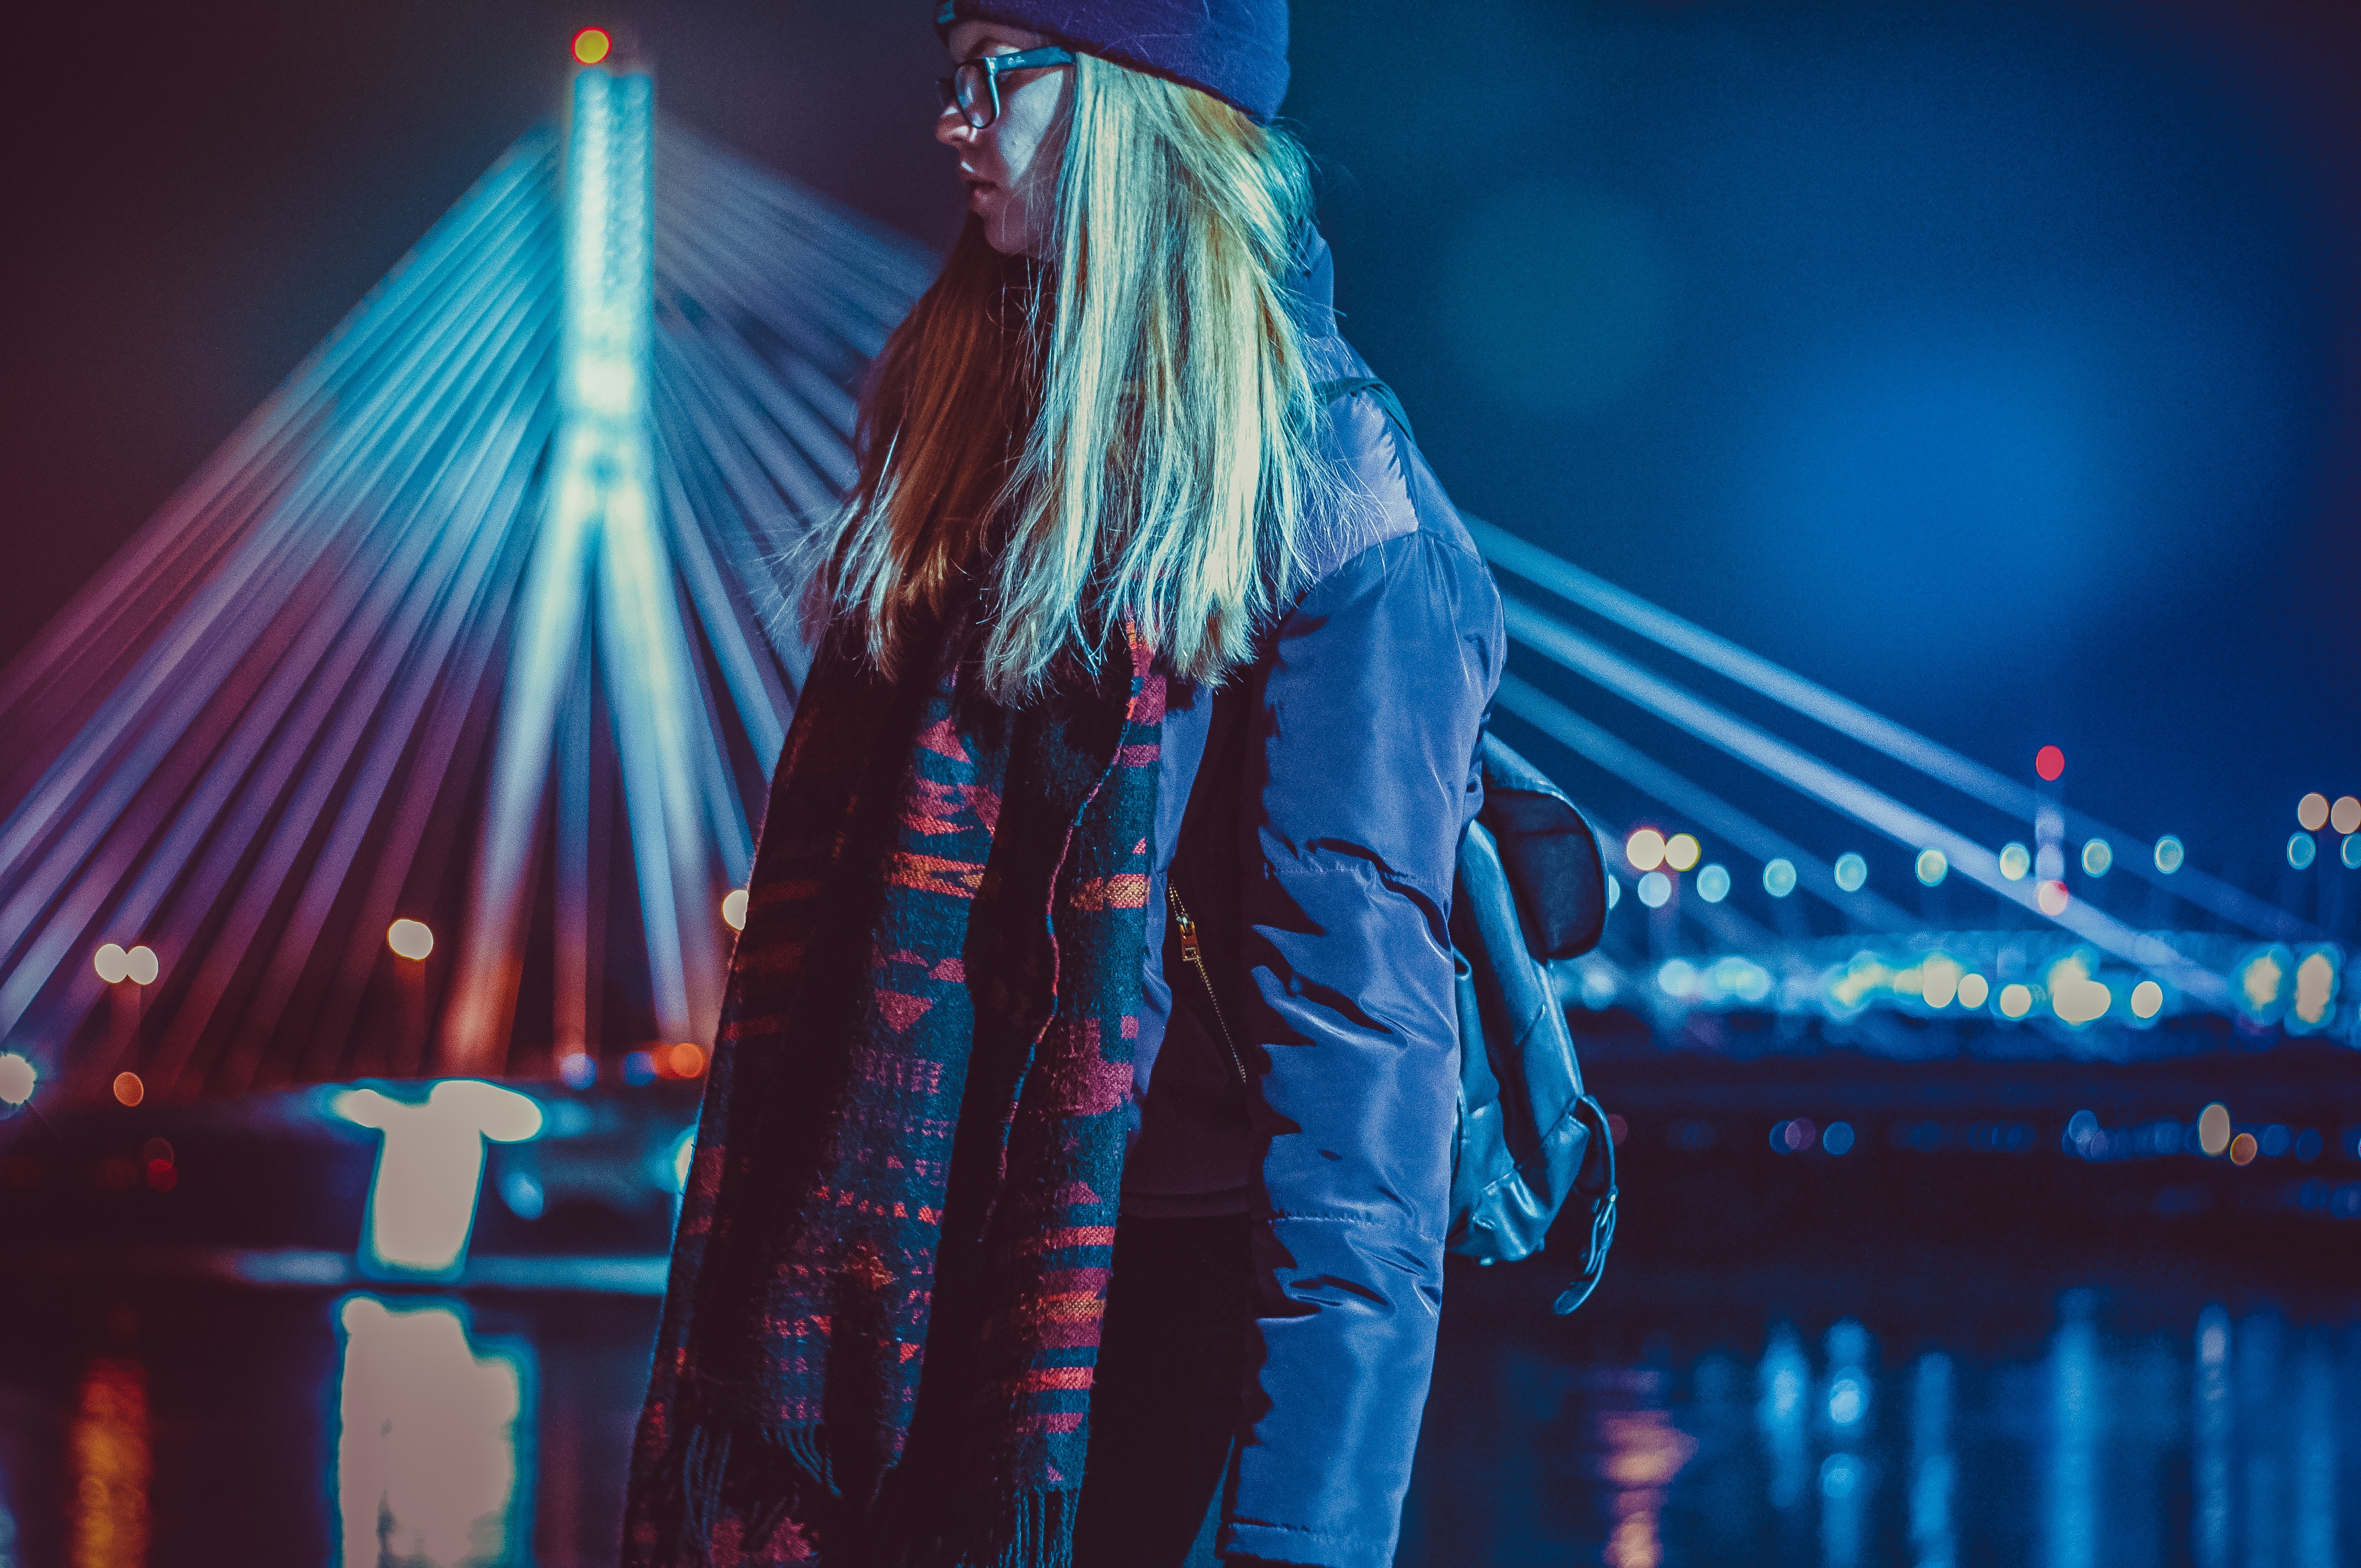
blue, performance, red, light, stage, purple, lighting, performing arts, electric blue, event, night, concert, musician, music venue, music artist, magenta, music, singing, long hair, city, jacket